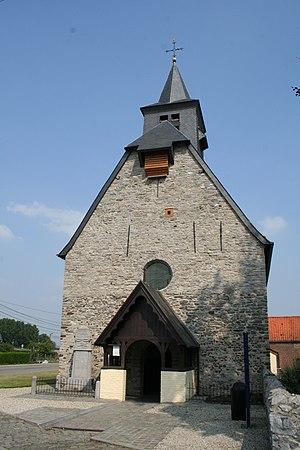
Cordes (Belgique), l’église Saint-Georges (XIIe siècle).
Cette page regroupe l'ensemble du patrimoine immobilier classé de la commune belge de Frasnes-lez-Anvaing.